2022 Russian Cup final

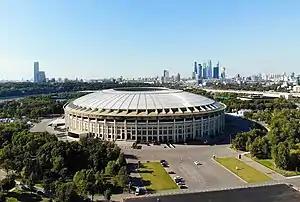
view of Luzhniki Stadium

The 2022 Russian Cup Final was the 30th Russian Cup Final, the final match of the 2021–22 Russian Cup. It was played at Luzhniki Stadium in Moscow, Russia, on 29 May 2022, contested by Spartak Moscow and Dynamo Moscow.